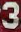
Number: 3